Noach

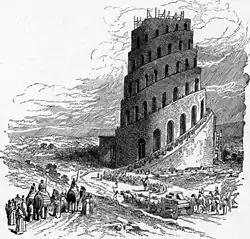
The Tower of Babel (illustration from the 1897 "Bible Pictures and What They Teach Us" by Charles Foster)

Rabbi Levi, or some say Rabbi Jonathan, said that a tradition handed down from the Men of the Great Assembly taught that wherever the Bible employs the term "and it was" or "and it came to pass" ("wa-yehi"), as it does in Genesis 11:2, it indicates misfortune, as one can read "wa-yehi" as "wai", "hi", "woe, sorrow." Thus, the words, "And it came to pass," in Genesis 11:2 are followed by the words, "Come, let us build us a city," in Genesis 11:4. And the Gemara also cited the instances of Genesis 6:1 followed by Genesis 6:5; Genesis 14:1 followed by Genesis 14:2; Joshua 5:13 followed by the rest of Joshua 5:13; Joshua 6:27 followed by Joshua 7:1; 1 Samuel 1:1 followed by 1 Samuel 1:5; 1 Samuel 8:1 followed by 1 Samuel 8:3; 1 Samuel 18:14 close after 1 Samuel 18:9; 2 Samuel 7:1 followed by 1 Kings 8:19; Ruth 1:1 followed by the rest of Ruth 1:1; and Esther 1:1 followed by Haman. But the Gemara also cited as counterexamples the words, "And there was evening and there was morning one day," in Genesis 1:5, as well as Genesis 29:10, and 1 Kings 6:1. So Rav Ashi replied that "wa-yehi" sometimes presages misfortune, and sometimes it does not, but the expression "and it came to pass in the days of" always presages misfortune. And for that proposition, the Gemara cited Genesis 14:1, Isaiah 7:1, Jeremiah 1:3, Ruth 1:1, and Esther 1:1.